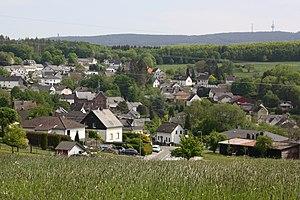
Hilgert est une municipalité de la Verbandsgemeinde de Höhr-Grenzhausen, dans l'arrondissement de Westerwald, en Rhénanie-Palatinat, dans l'ouest de l'Allemagne.